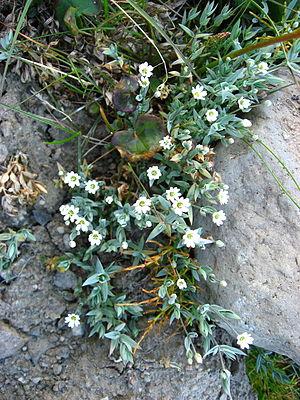
Stellaria longipes, une Stellaire. Photo prise près de la plage est de Kangersuatsiaq, au Groenland (Dannemark).
La flore du Groenland représente un total de 575 espèces ou 606 taxa de plantes vasculaires, dont treize sont endémiques, et quatre-vingt-sept taxa ont été introduits par l'homme, la plupart s'y étant naturalisés.